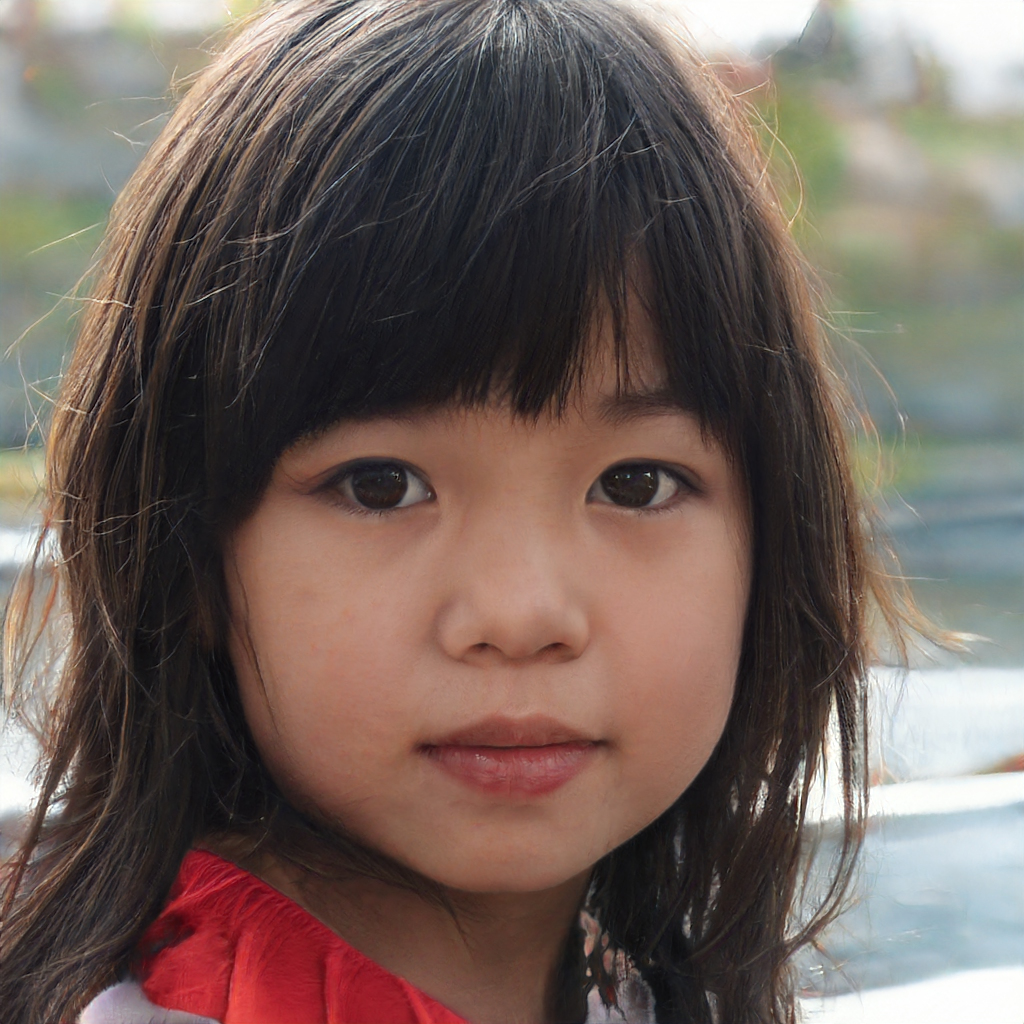
Label: Colored